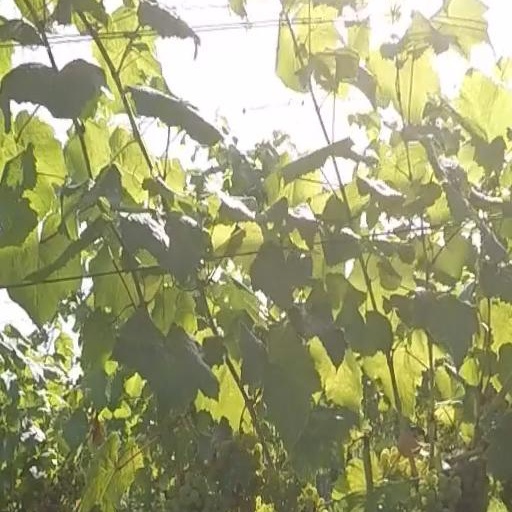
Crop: grape